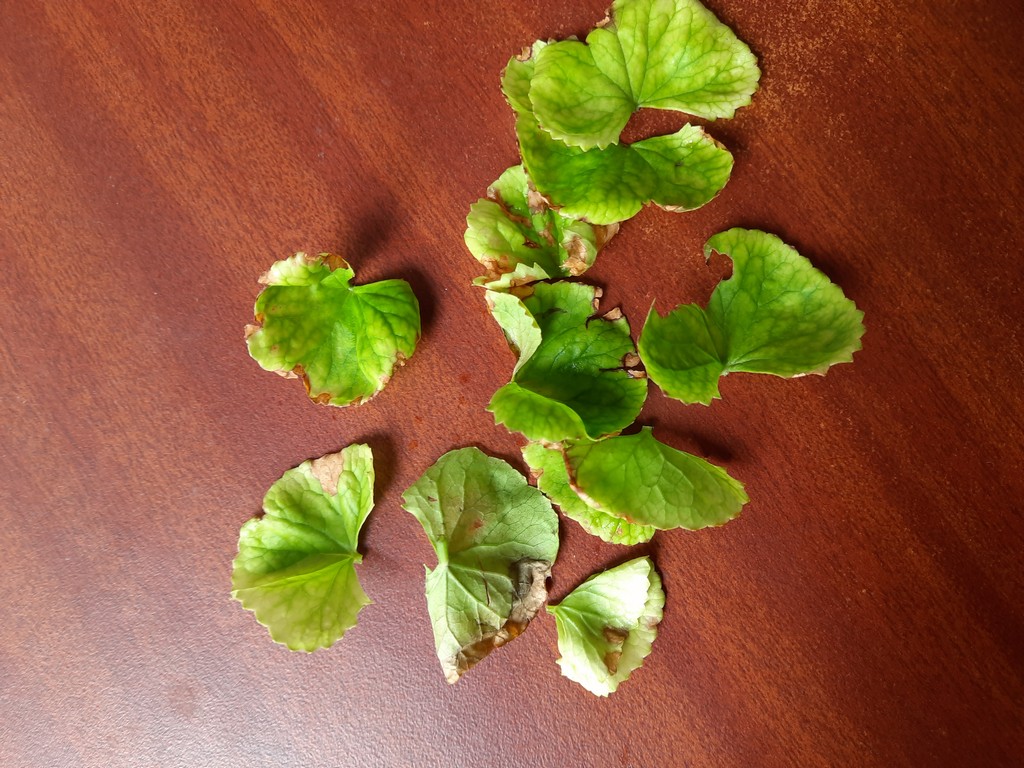
Label: Unhealthy